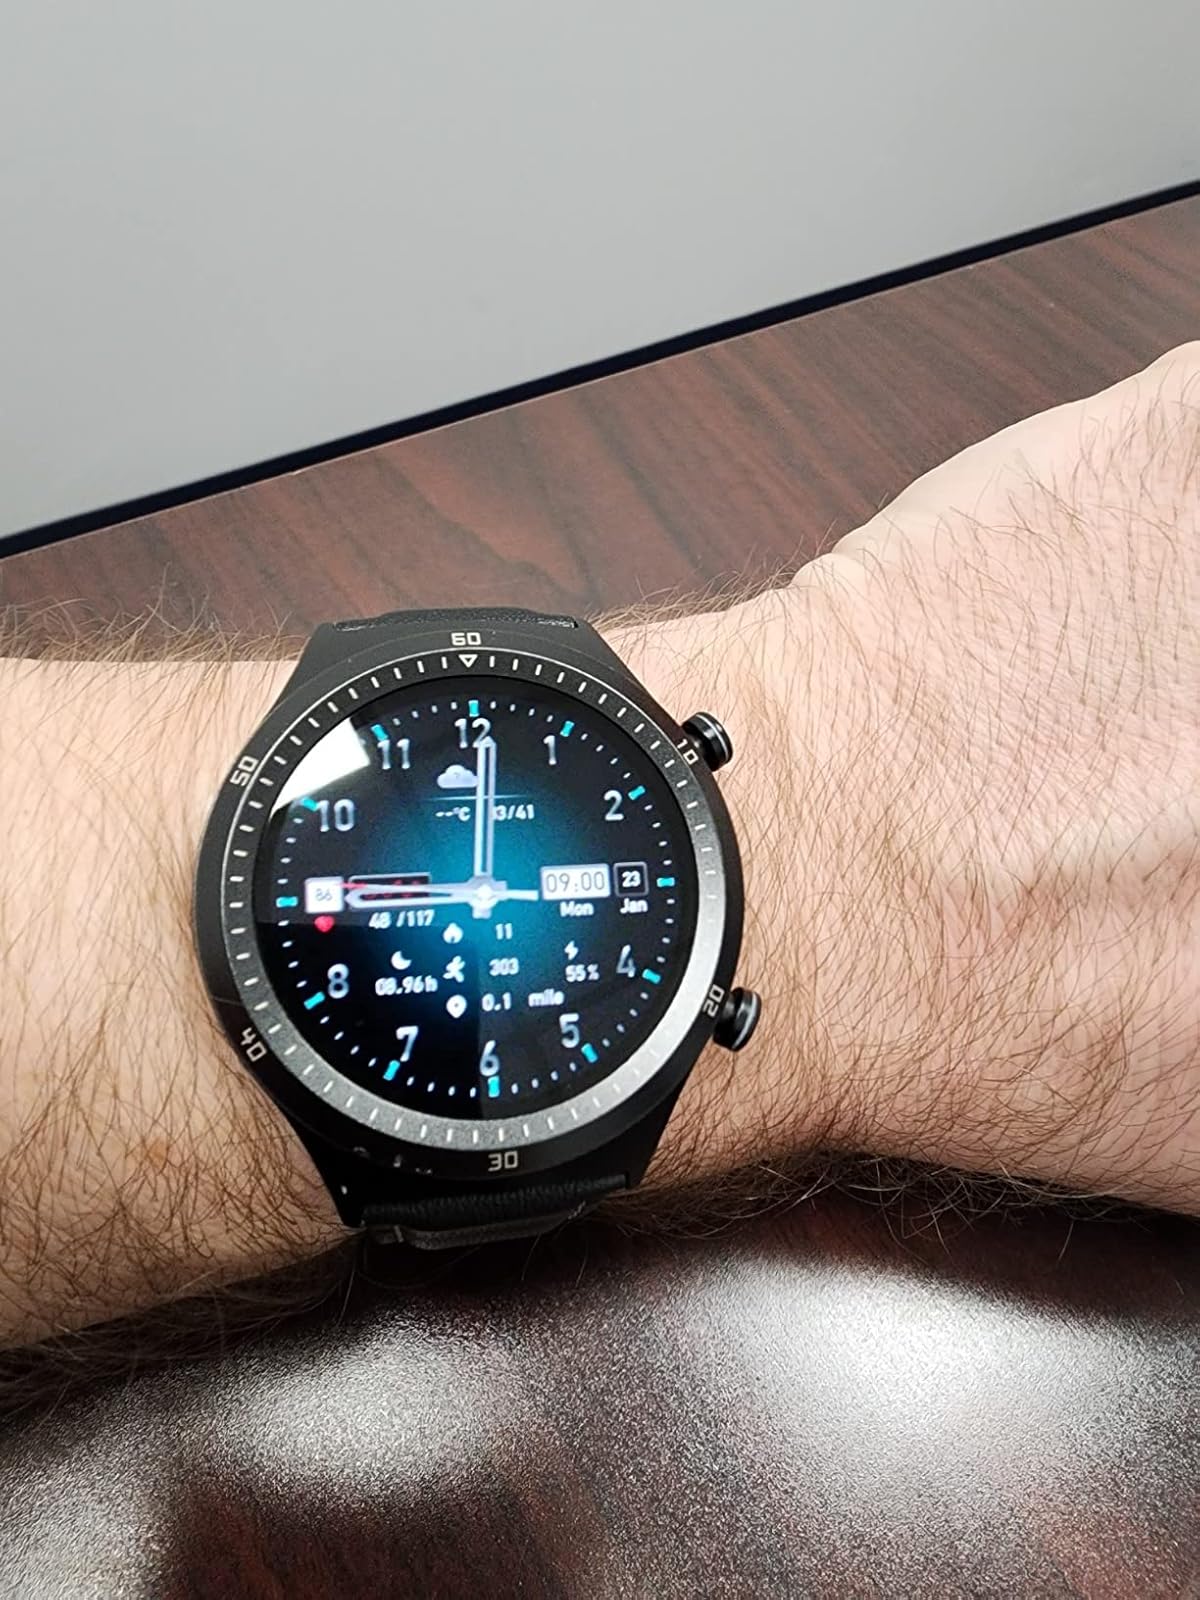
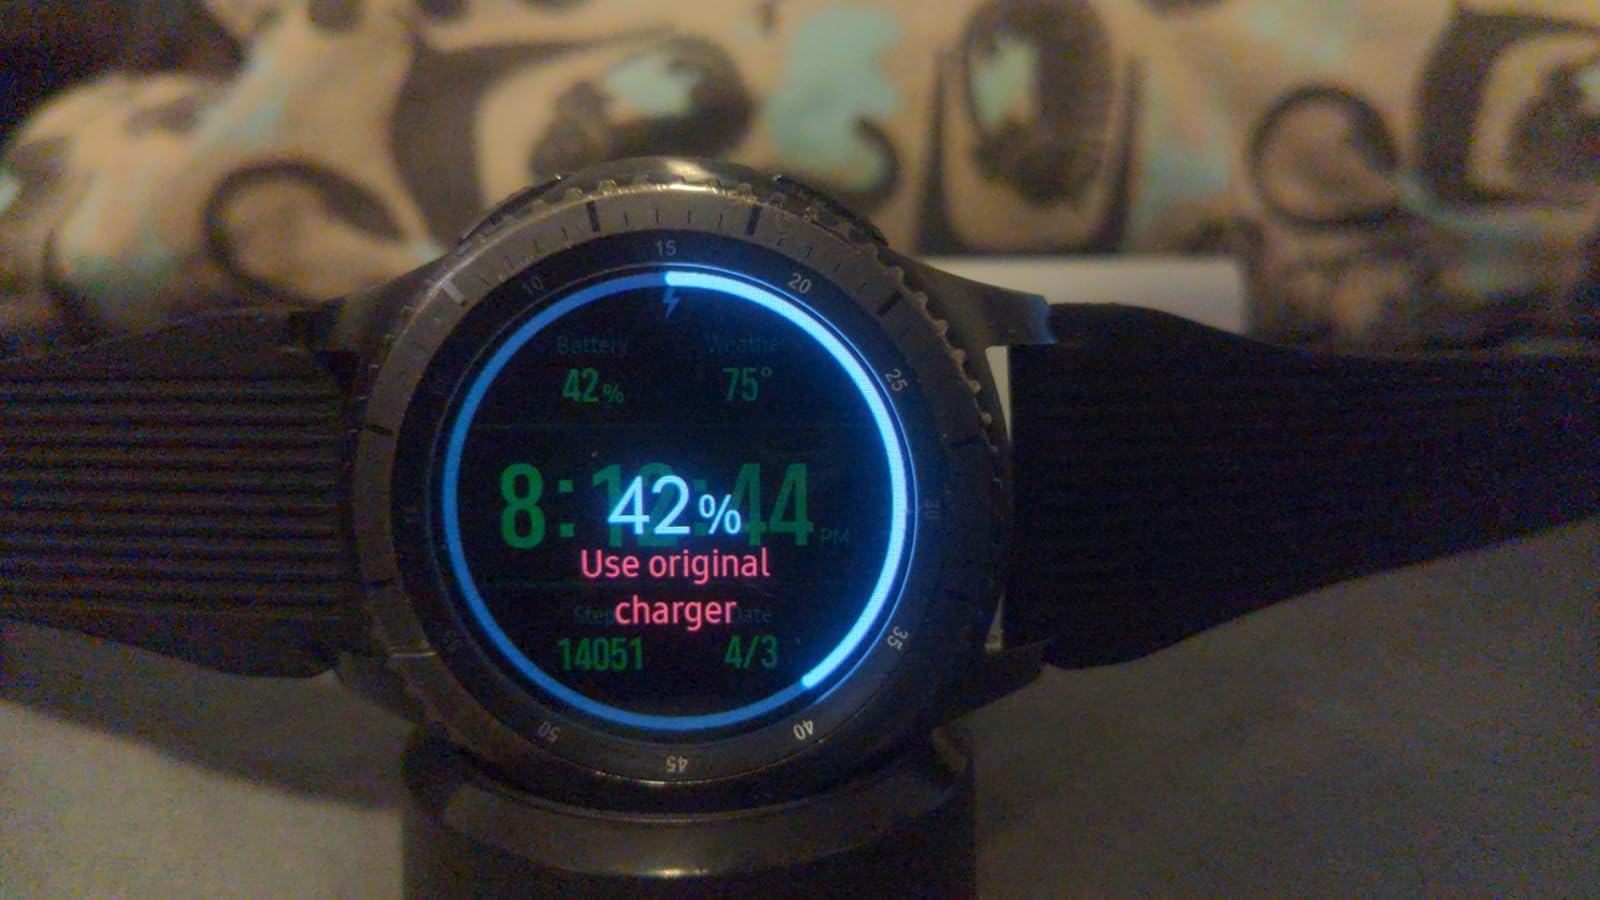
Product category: smartwatch
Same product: no